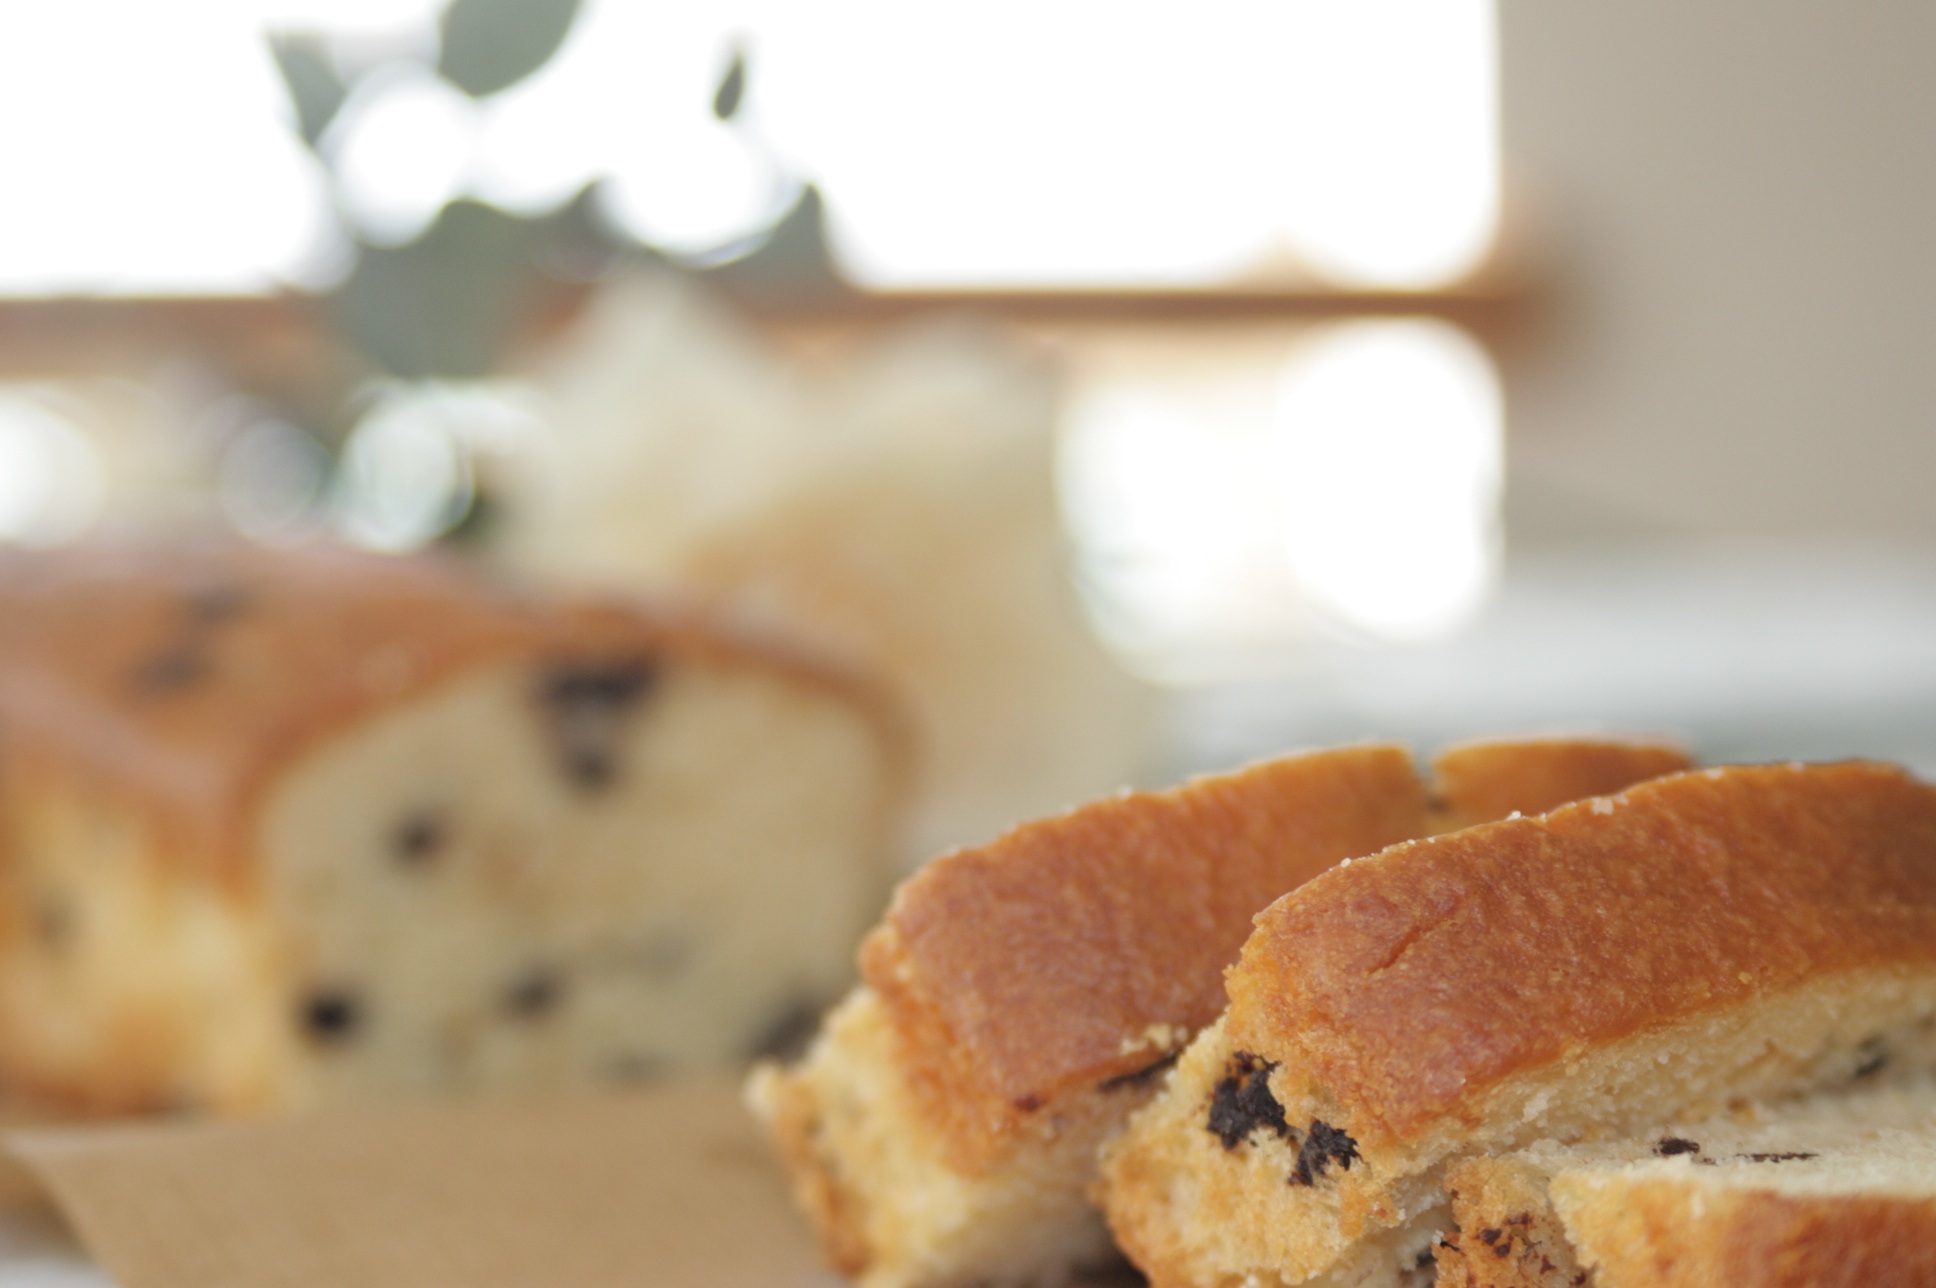
dish, meal, food, produce, breakfast, chocolate, baking, dessert, lunch, cuisine, cake, baked goods, snack food